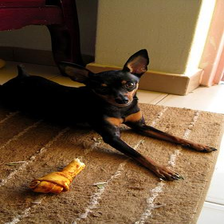
Species: dog
Breed: miniature pinscher